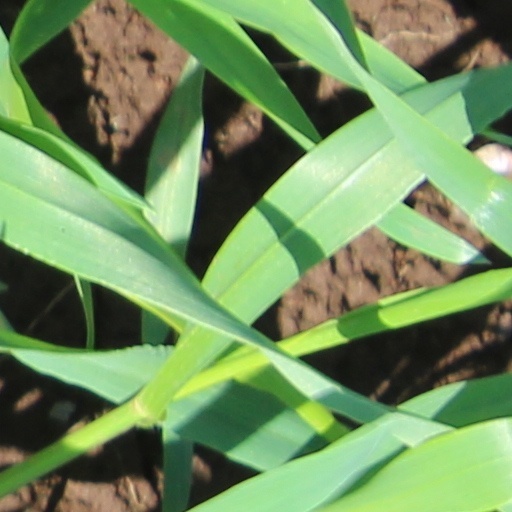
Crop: wheat